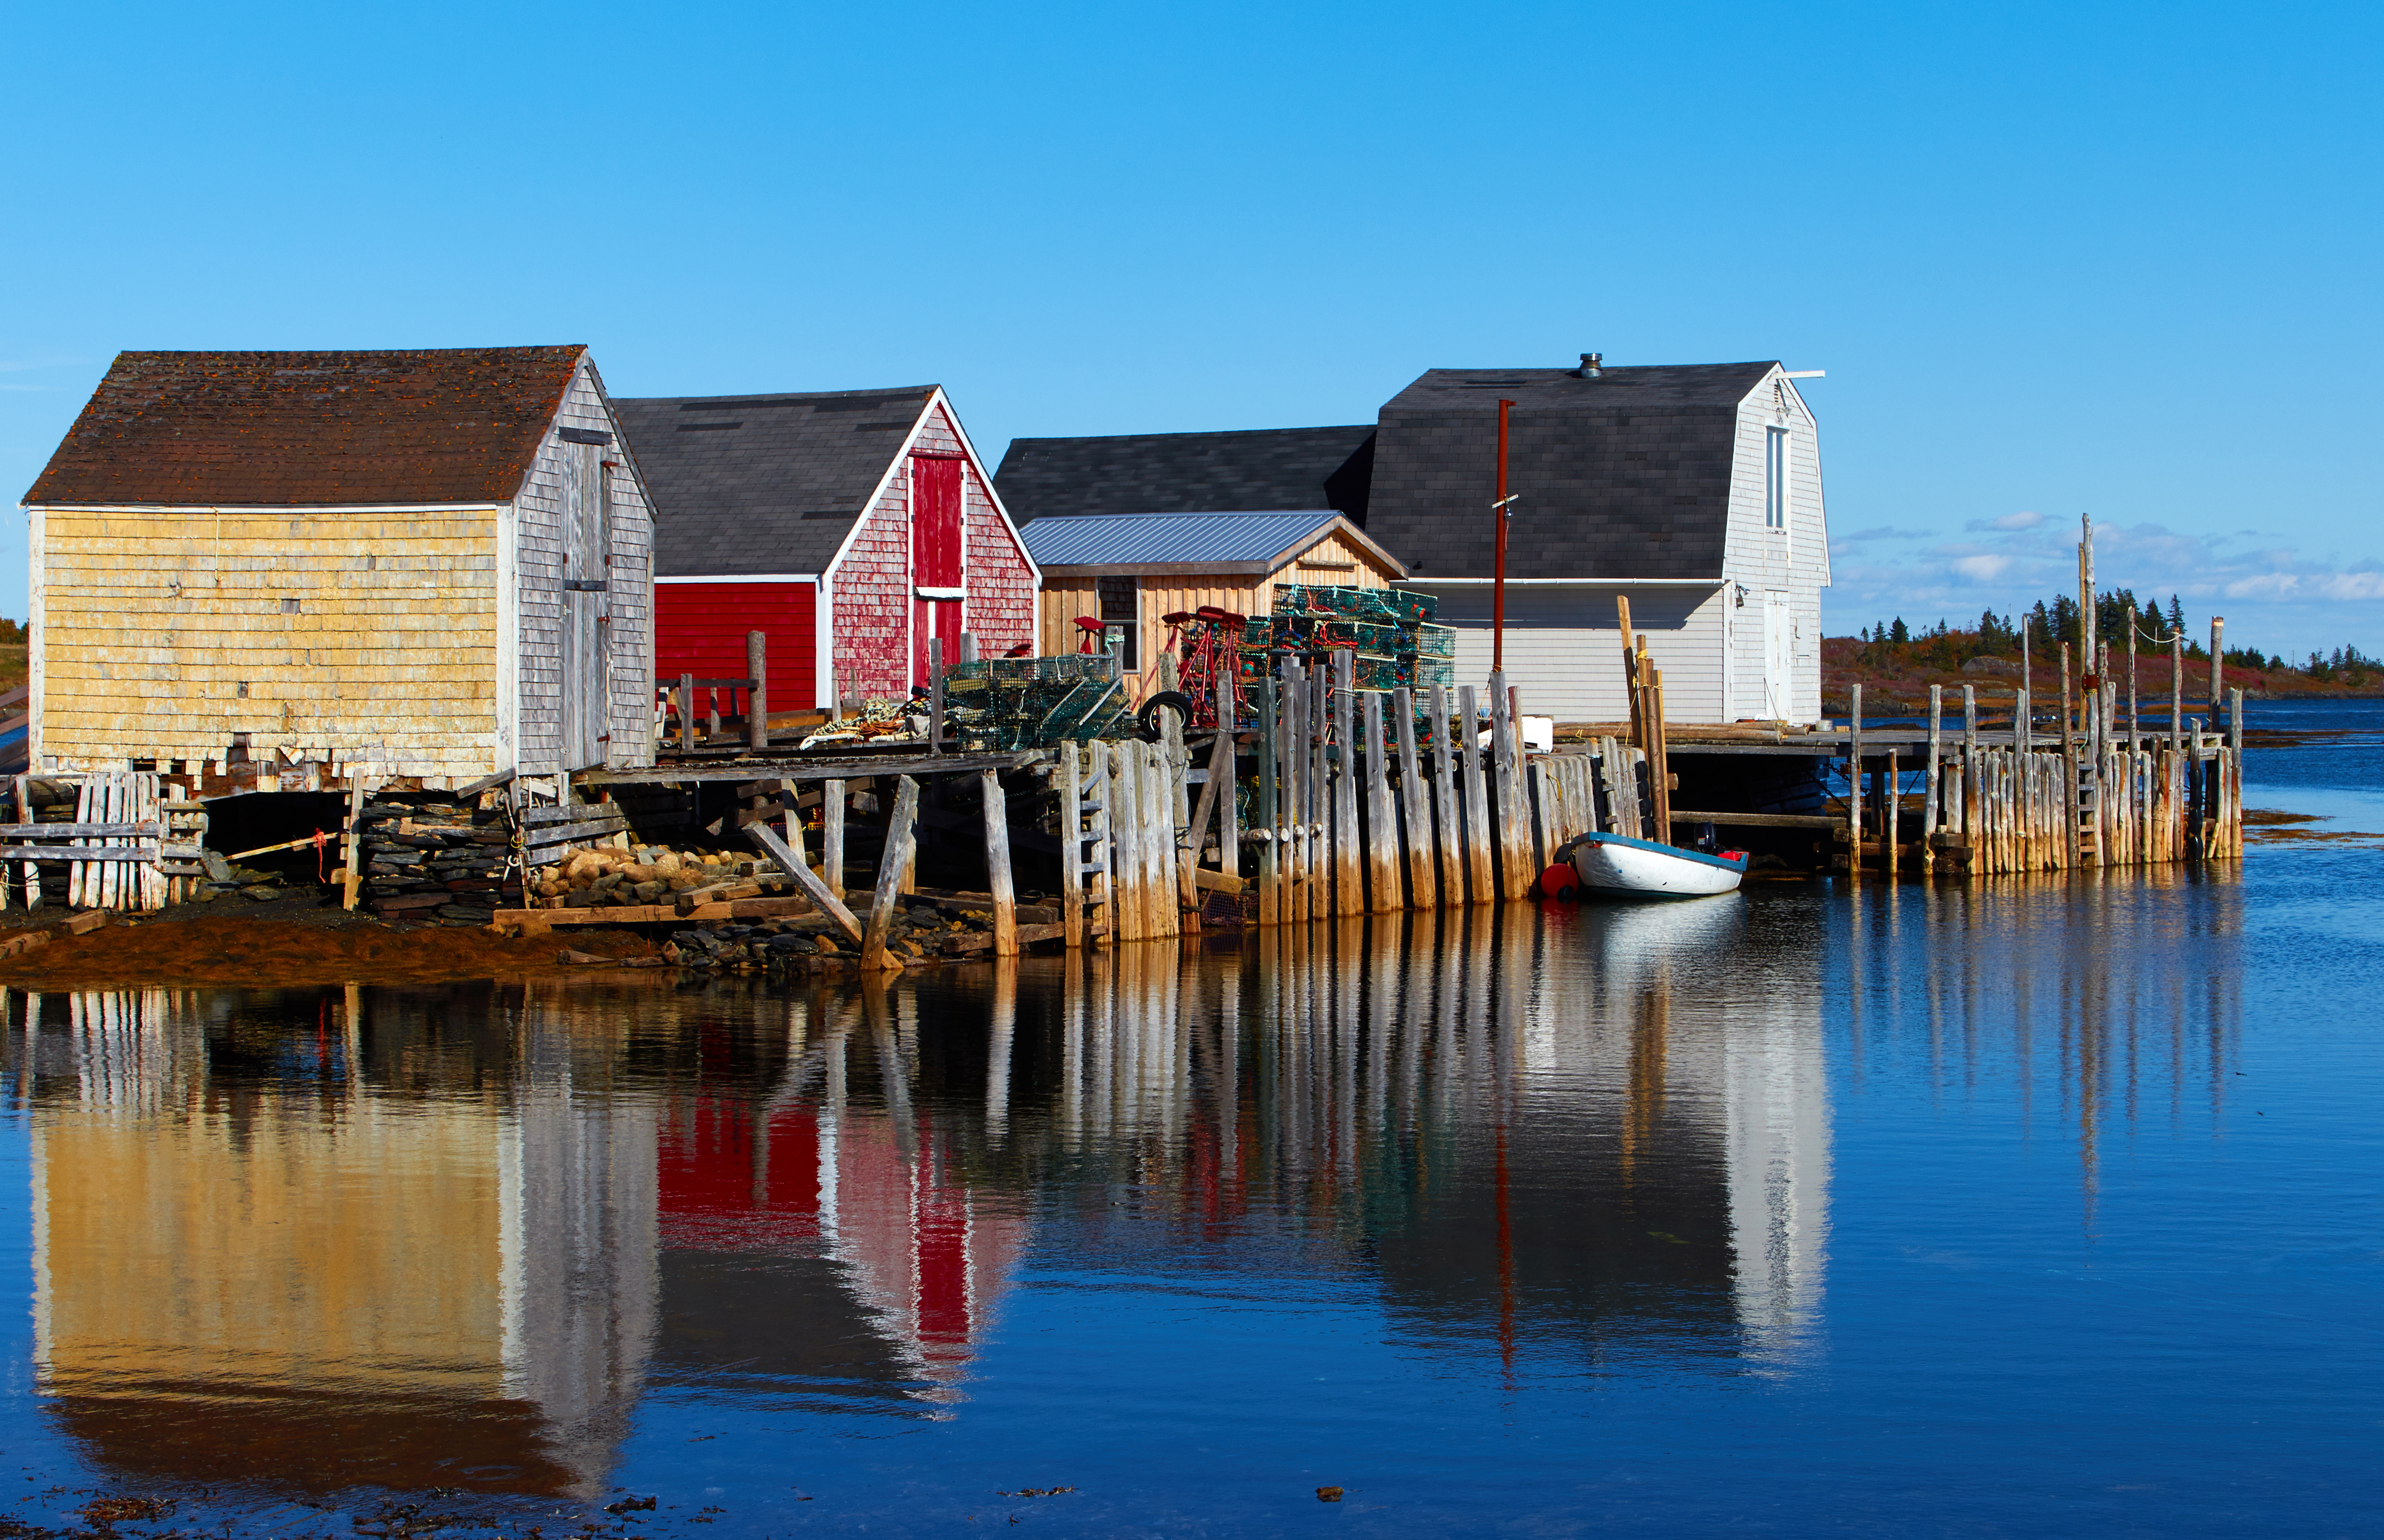
water, sky, building, house, boat, window, wood, lake, body of water, bank, cottage, morning, vehicle, rural area, landscape, dock, waterway, winter, water transportation, harbor, reservoir, coast, evening, reflection, lake district, sound, leisure, tree, home, channel, loch, pier, ocean, tourism, marina, port, bay, inlet, watercraft, village, cloud, boats and boating equipment and supplies, roof, hut, vacation, shed, transport, sea